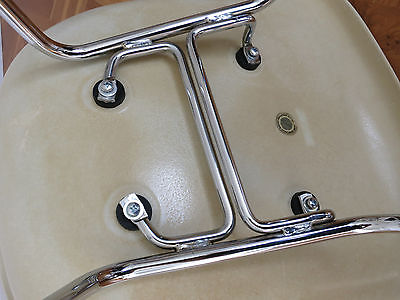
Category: chair